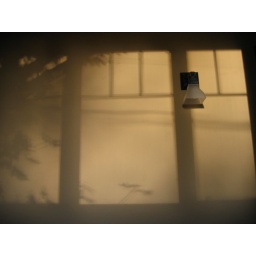
Around sunset, the window over the main stairs casts interesting patterns on the wall of the upstairs hallway.